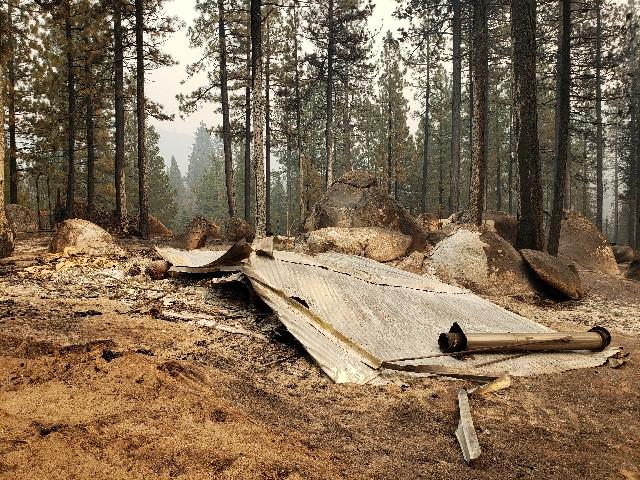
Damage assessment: destroyed